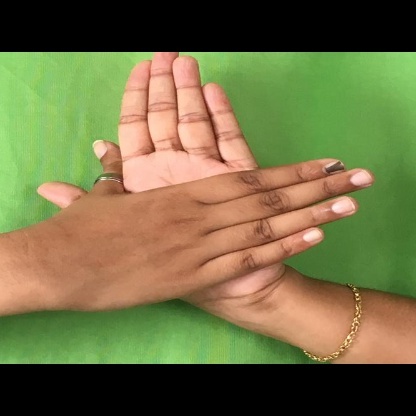
Mudra: Chakra